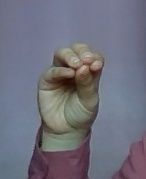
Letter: ha